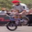
Label: bicycle